Sodium trimetaphosphate

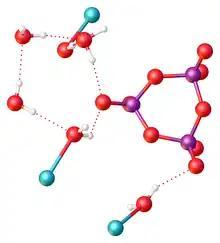
Portion of the solid state structure of , as determined by X-ray crystallography. Highlighted is the P3O9 ring and some hydrogen bonding. Atoms are color coded as: purple = P, red = O, cyan = Na, white = H.

Trisodium trimetaphosphate is produced industrially by heating sodium dihydrogen phosphate to 550 °C, a method first developed in 1955: